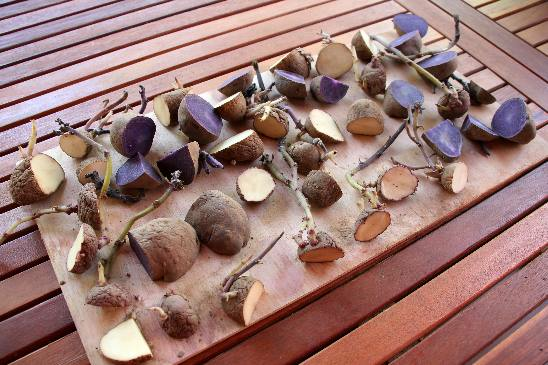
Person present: No